Special forces

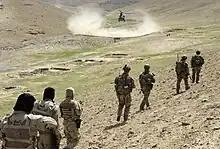
Australian special forces walking with Afghan National Army to a waiting U.S. Army Chinook helicopter in 2012

Later during the war the 502nd SS Jäger Battalion, commanded by Otto Skorzeny, sowed disorder behind the Allied lines by mis-directing convoys away from the front lines. A handful of his men were captured by the Americans and spread a rumor that Skorzeny was leading a raid on Paris to kill or capture General Dwight Eisenhower. Although this was untrue, Eisenhower was confined to his headquarters for several days and Skorzeny was labelled "the most dangerous man in Europe".